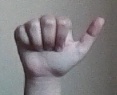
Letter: dhad